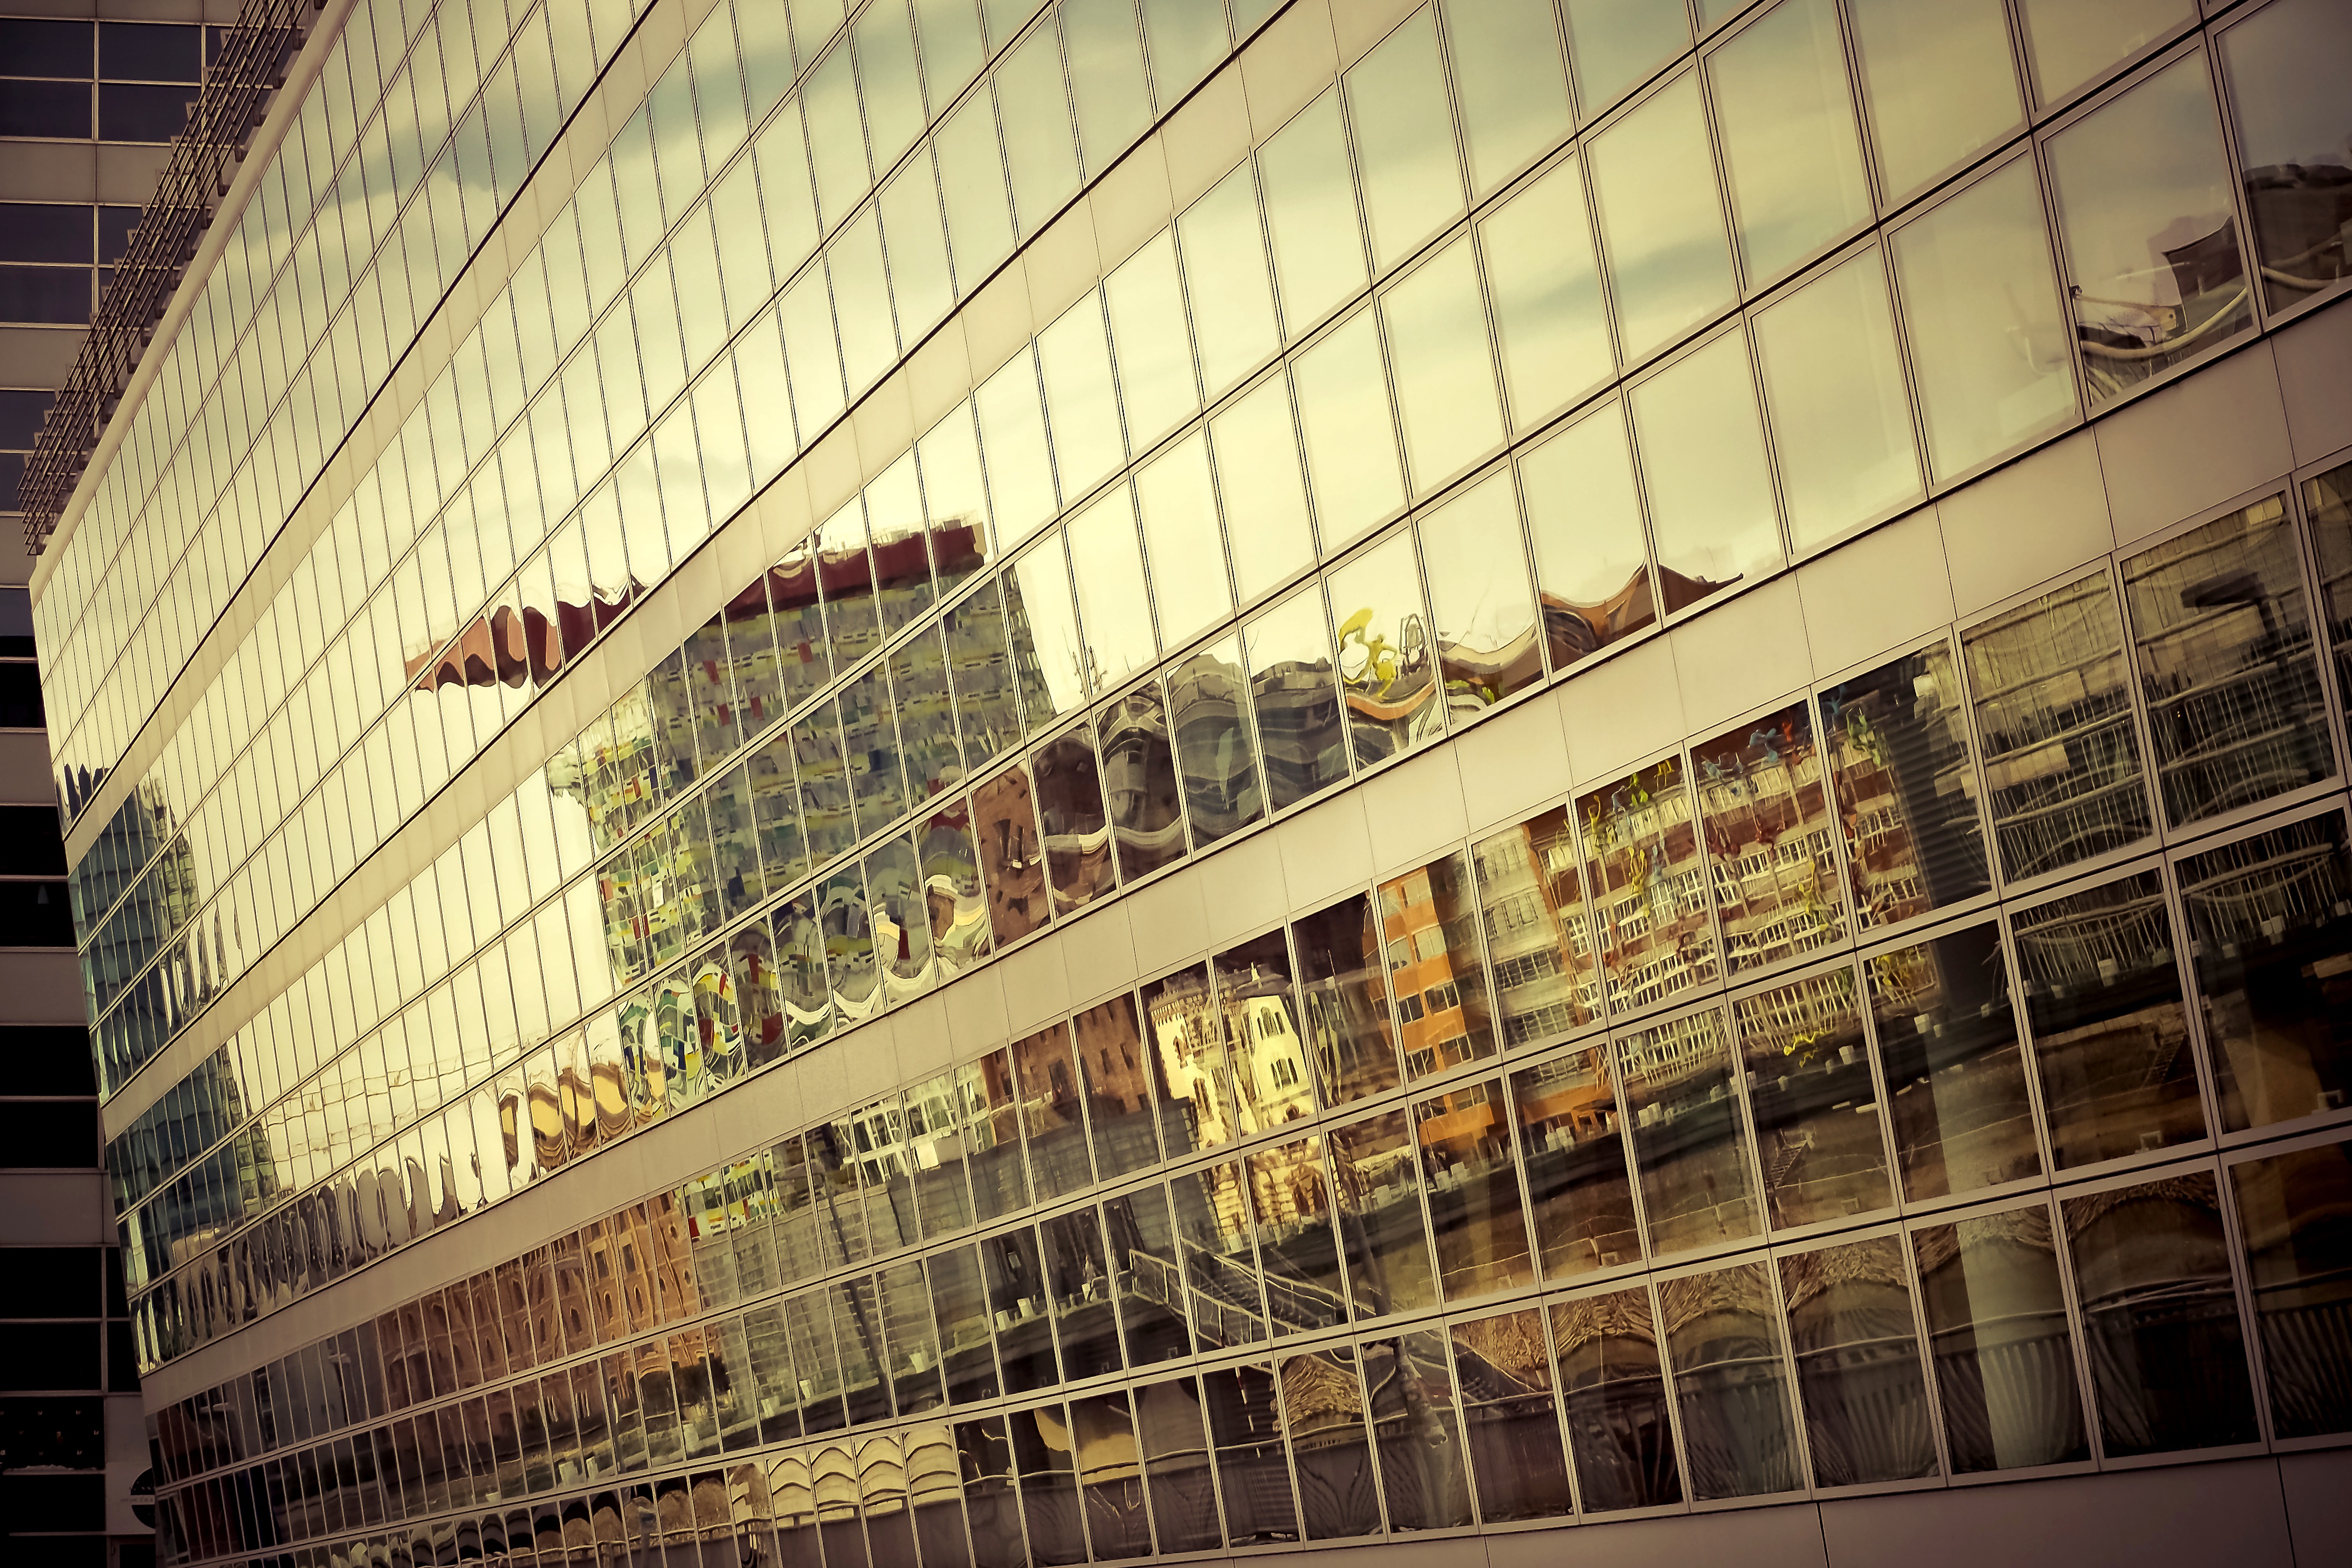
light, architecture, wood, sunset, skyline, window, glass, building, city, atmosphere, home, skyscraper, urban, wall, dusk, reflection, facade, modern, office building, interior design, modern architecture, lichtspiel, design, reflections, tourist attraction, mood, shape, abendstimmung, mirroring, atmospheric, evening sky, big city, home front, glass front, glass window, dusseldorf, glass facade, media harbour, urban area, window covering